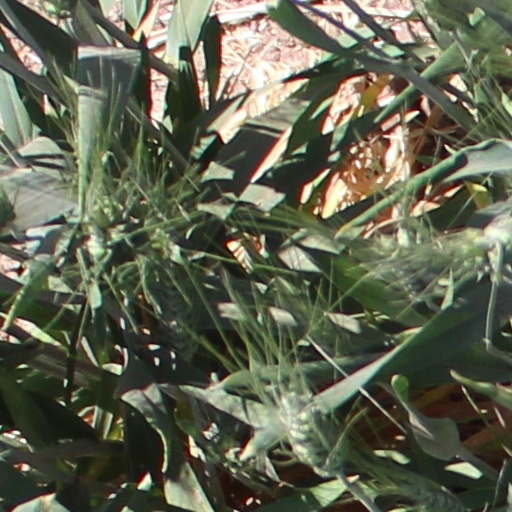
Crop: wheat